Pawnee Agency and Boarding School Historic District

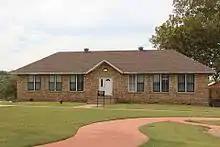
Employee Quarters and Guest Building built in 1927. Now a fitness center.

The Bakery Building was a one-story, two-room building constructed in 1909 to perform the function of baking in one room and a second room, called the "milk room" for the handling and storage of meat and dairy products. These functions were relocated to the basement of the 1913 Schoolhouse about 1932. The old Bakery Building was converted to employee quarters by the mid-1930s. It was vacated before the turn of the 21st century. This is a quarry-faced Ashlar stone building that has a hipped roof with gabled dormers at the ends of the roofline. The back of the building has a wood frame extension with a gabled roof, which is covered with gray colored composition shingles. The extension is attached to the northwest corner of the stone structure, causing the floor plan to be L-shaped. The extension has kitchen and bathroom plumbing features that indicate it was probably added when the building was converted to a residence.